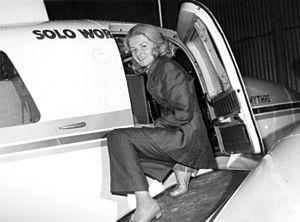
Sheila Scott, de son vrai nom Sheila Christine Hopkins, née le 27 avril 1922 à Worcester et morte le 20 octobre 1988 à Londres, est une aviatrice anglaise. Elle devient officier de l'ordre de l'Empire britannique en 1968. Elle est connue pour être la première Britannique à effectuer un vol en solitaire autour du monde.